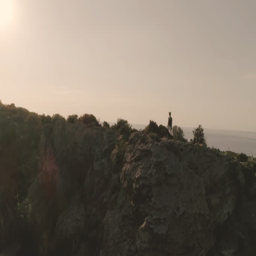
young woman standing on top of a cliff on an island looking at the ocean